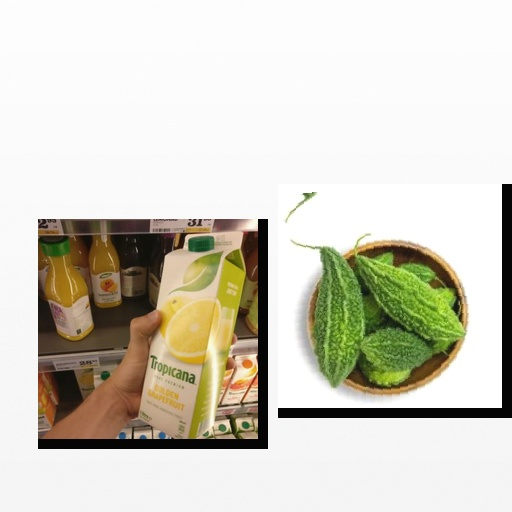
Food items: golden_grapefruit_juice, bitter_gourd